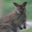
Label: kangaroo